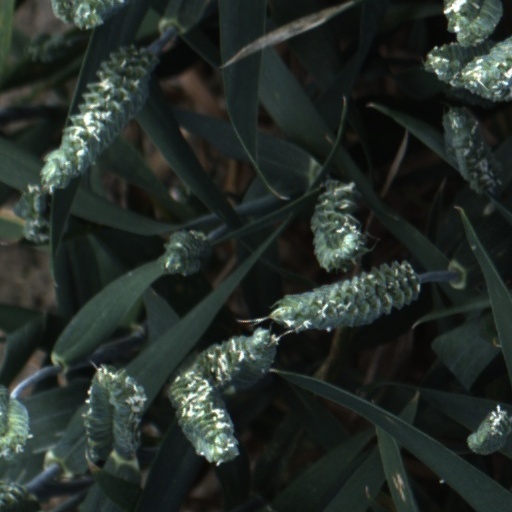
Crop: wheat